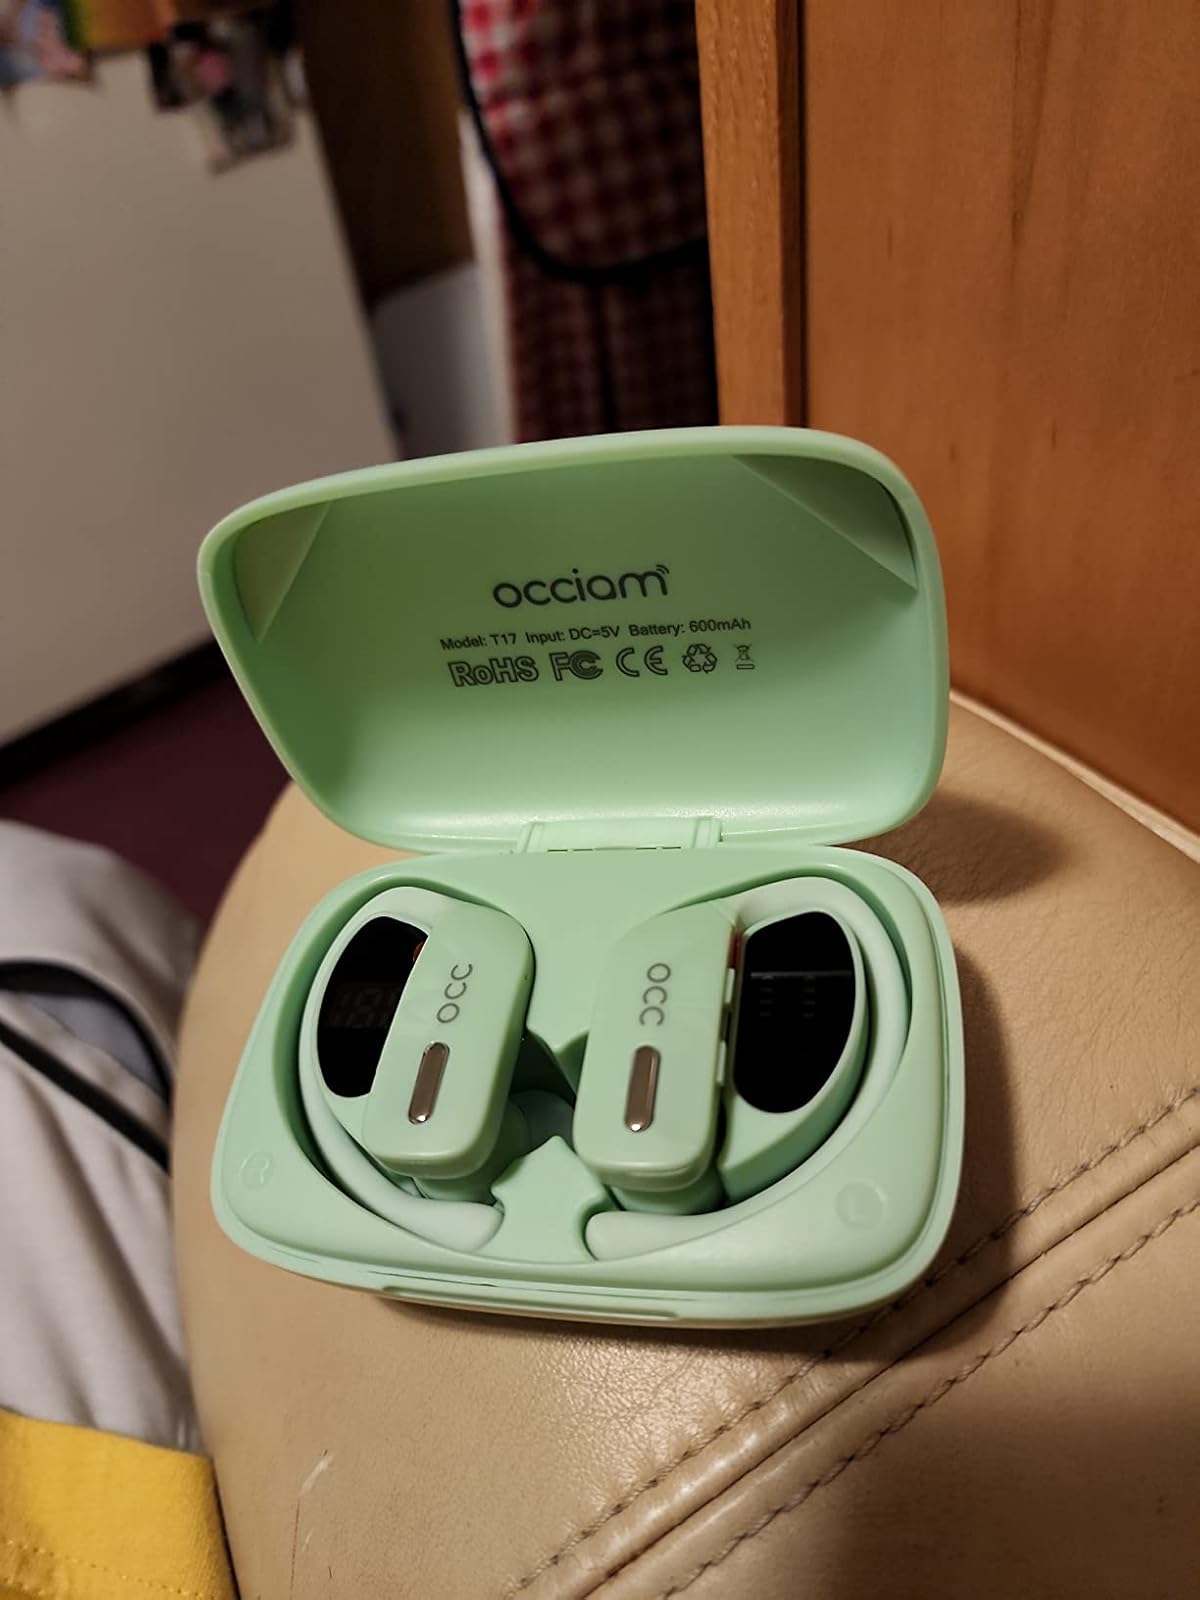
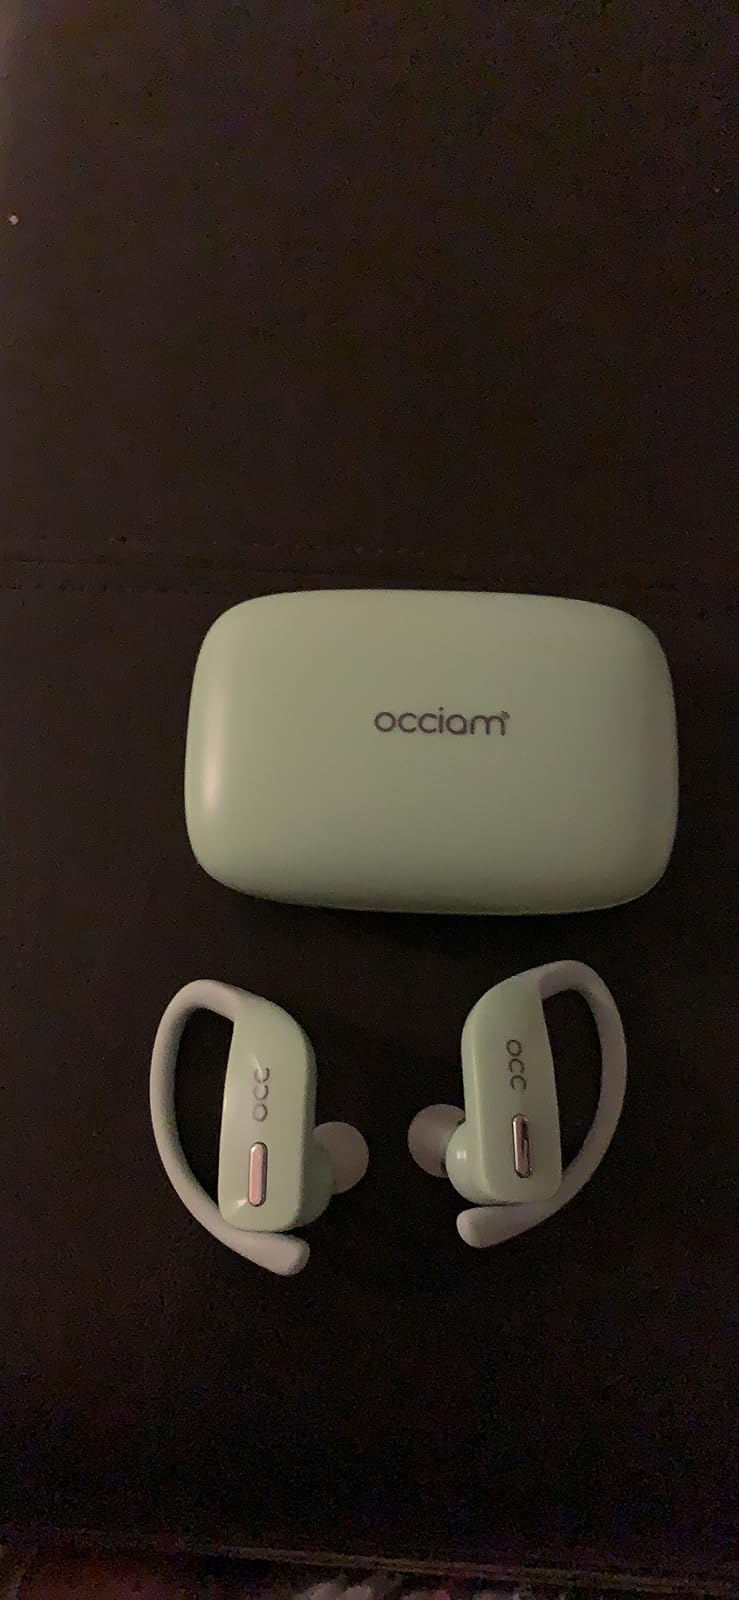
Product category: earbuds
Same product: yes